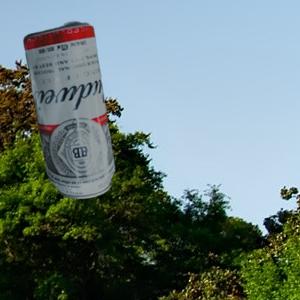
Label: cans